Dunk, Queensland

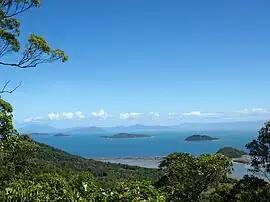
Looking from Mount Kootaloo on Dunk Island across to some of the other islands in Dunk, 2009

Dunk is an island group locality consisting of the Family Islands in the Coral Sea within the Cassowary Coast Region, Queensland, Australia. In the , Dunk had a population of 23 people.